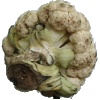
Label: Cauliflower 1